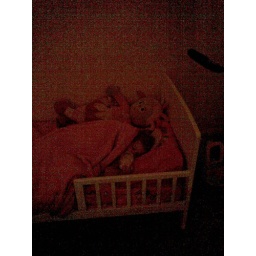
Tilly sleeping in new big girl bed